Royal Berkshire Militia

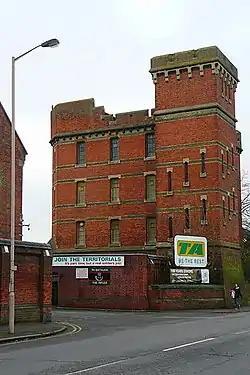
Brock Barracks, Oxford Road, Reading.

The American War of Independence broke out in 1775, and by 1778 Britain was threatened with invasion by the Americans' allies, France and Spain. The militia were embodied in March 1778, and on 1 June the Berkshires under Col Vansittart were ordered to Coxheath Camp near Maidstone in Kent, which was the army's largest training camp. Here the completely raw militia were exercised as part of a division alongside regular troops while providing a reserve in case of French invasion of South East England. The regiment returned to Reading for the winter on 17 November.